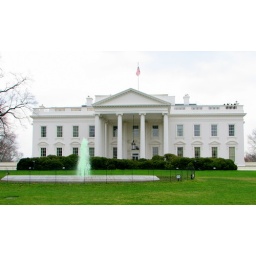
Perhaps the Obamas are missing the green river in Chicago on St. Patrick's Day. The White House fountains are green today.